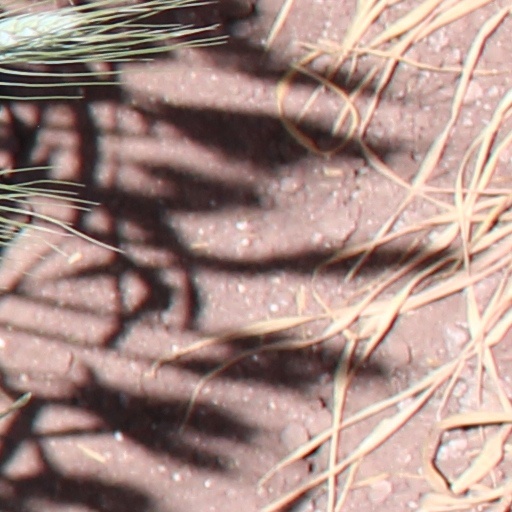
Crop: wheat